Kay Hagan

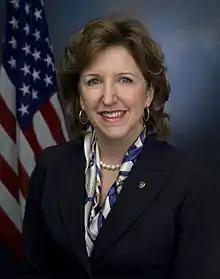
Official portrait, 2009

Janet Kay Hagan (née Ruthven; May 26, 1953 – October 28, 2019) was an American lawyer, banking executive, and politician who served as a United States senator from North Carolina from 2009 to 2015. A member of the Democratic Party, she previously served in the North Carolina Senate from 1999 to 2009. By defeating Republican Elizabeth Dole in the 2008 election, she became the first woman to defeat an incumbent woman in a U.S. Senate election. She ran for re-election in 2014 and lost to Republican Thom Tillis, Speaker of the North Carolina House of Representatives, in a close race. As of 2025, she is the last Democrat to represent North Carolina in the U.S Senate.